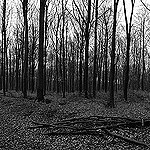
Label: B & W